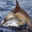
Label: dolphin